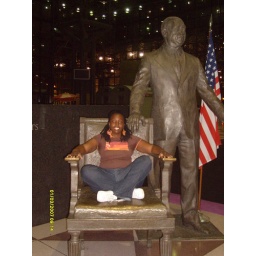
Her cute little self climbed up in that big ass chair also